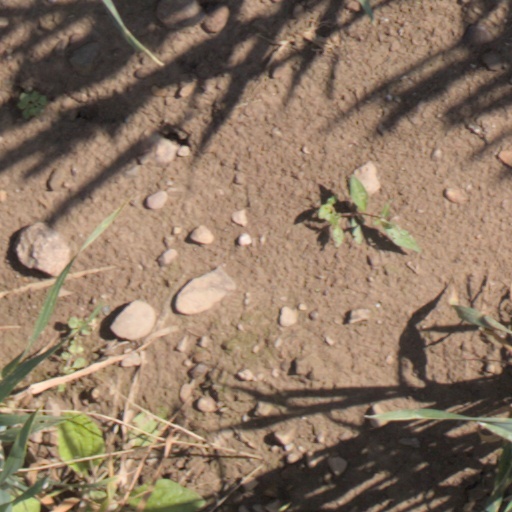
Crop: wheat